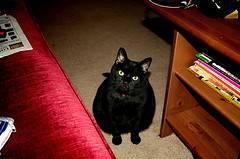
cat